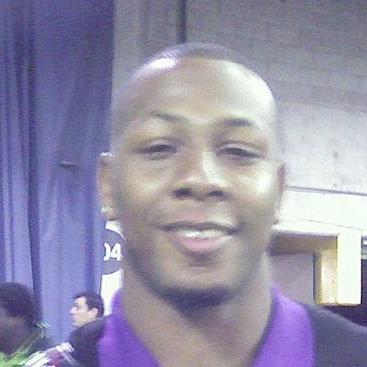
Age: 31